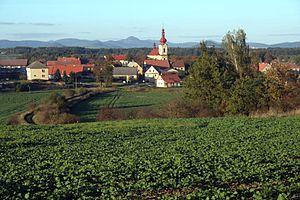
Holany est un bourg du district d'Ústí nad Orlicí, dans la région de Pardubice, en Tchéquie. Sa population s'élevait à 505 habitants en 2018.